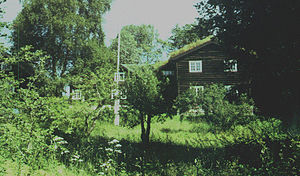
Sigrid Undset / Kristin Lavransdatter-trilogien
Bjerkebæk.
Sigrid Undset var en norsk forfatter, som modtog Nobelprisen i litteratur i 1928. Hun er først og fremmest kendt for sine middelalderromaner som Kristin Lavransdatter, men ellers handler hendes bøger om fattige bykvinders tilværelse og om konflikterne for kvinder, som har brudt med traditionelle kønsrollemønstre.